Sound Tribe Sector 9

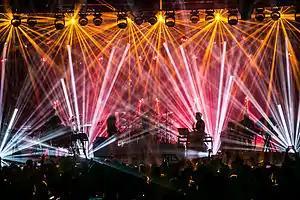
Sound Tribe Sector 9 at Denver's Fillmore Auditorium 2015

Sound Tribe Sector 9 (STS9) is an instrumental band whose sound is based heavily on instrumental rock and electronic music, funk, jazz, drum and bass, psychedelia, and hip hop, originating in Georgia, United States. Self-described as "post-rock dance music," the band mixes standard live rock instrumentation with electronics, favoring group rhythm over individual solos.